Janet Yellen

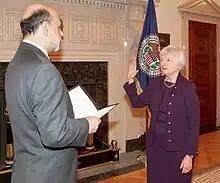
Yellen takes the oath of office administered by Federal Reserve chairman Ben Bernanke in the Eccles Building, October 4, 2010.

On April 28, 2010, President Barack Obama nominated Yellen to succeed Donald Kohn as vice chair of the Federal Reserve. In July 2010, the Senate Banking Committee voted 17–6 to confirm her, though the top Republican on the panel, Sen. Richard Shelby of Alabama, voted no, saying "President Yellen presided over a regional housing bubble and failed to restrain the excesses."